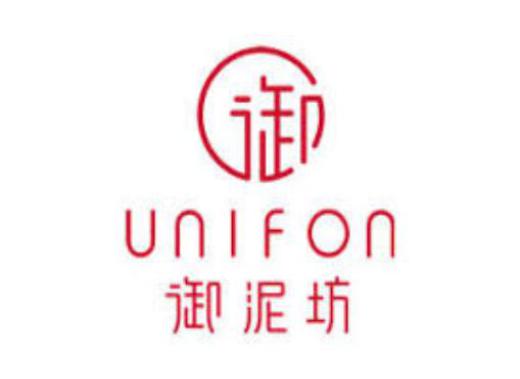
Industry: Necessities